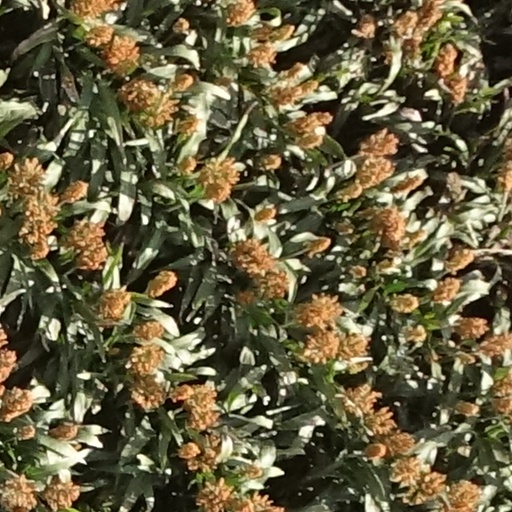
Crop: sorghum